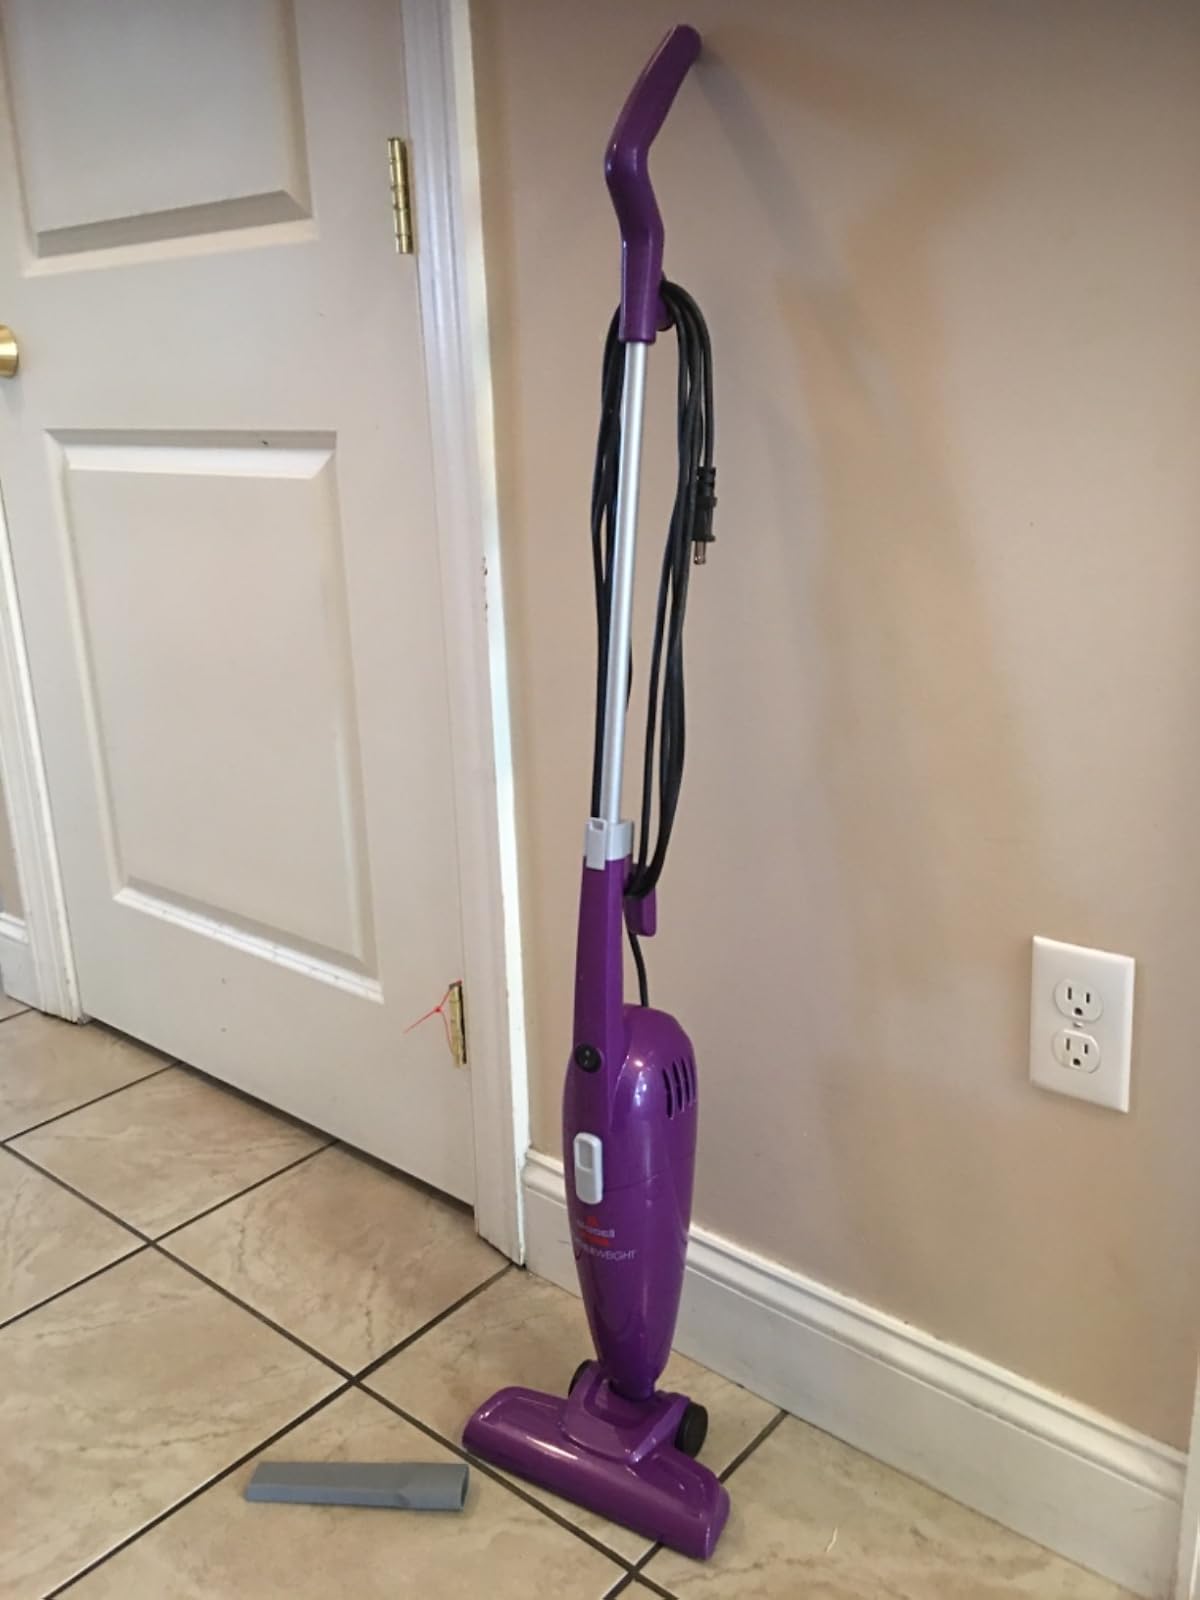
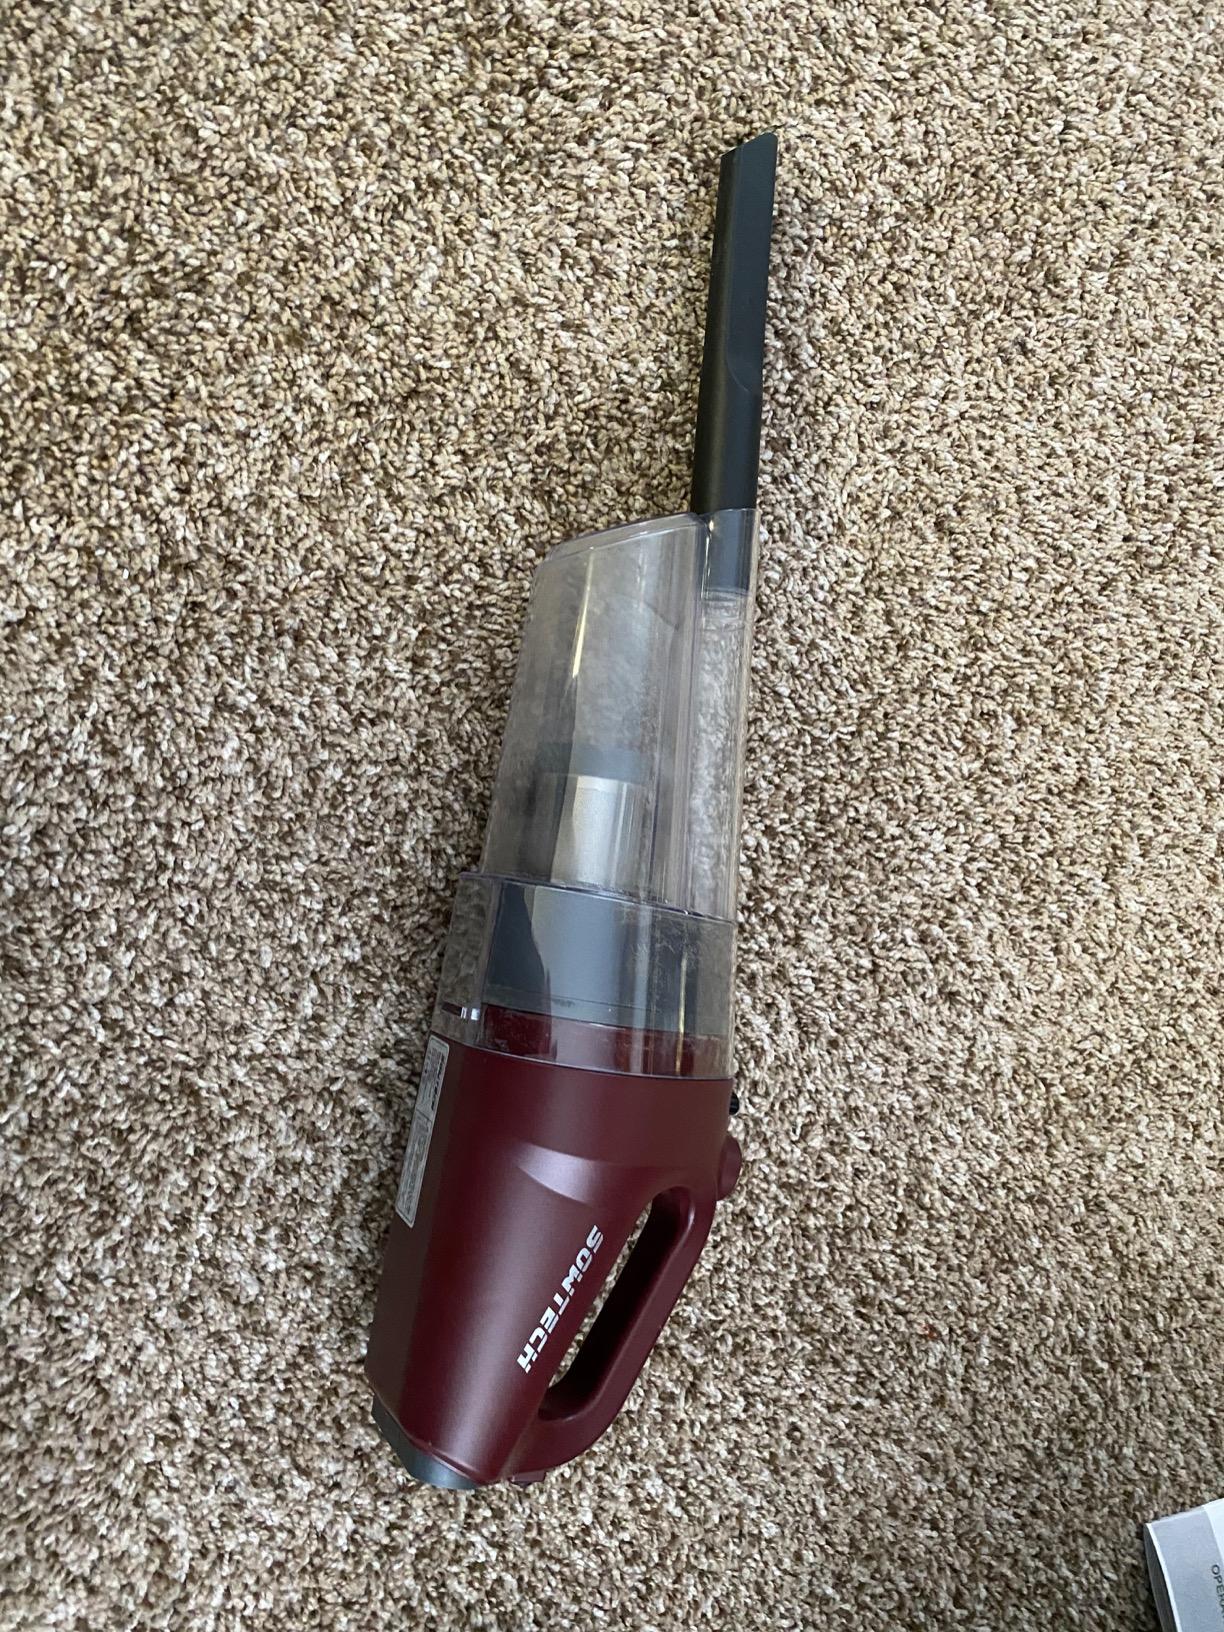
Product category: items_vacuum
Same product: no